Woolston, New Zealand

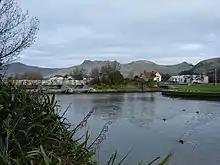
The Woolston Tidal Barrage and the Woolston Cut

The Ōpāwaho / Heathcote River provided Woolston much needed water for industries like wool scouring, which needed plentiful water. In 1966 the Woolston industrial sewer was built, and up until that time the river had become increasingly polluted.